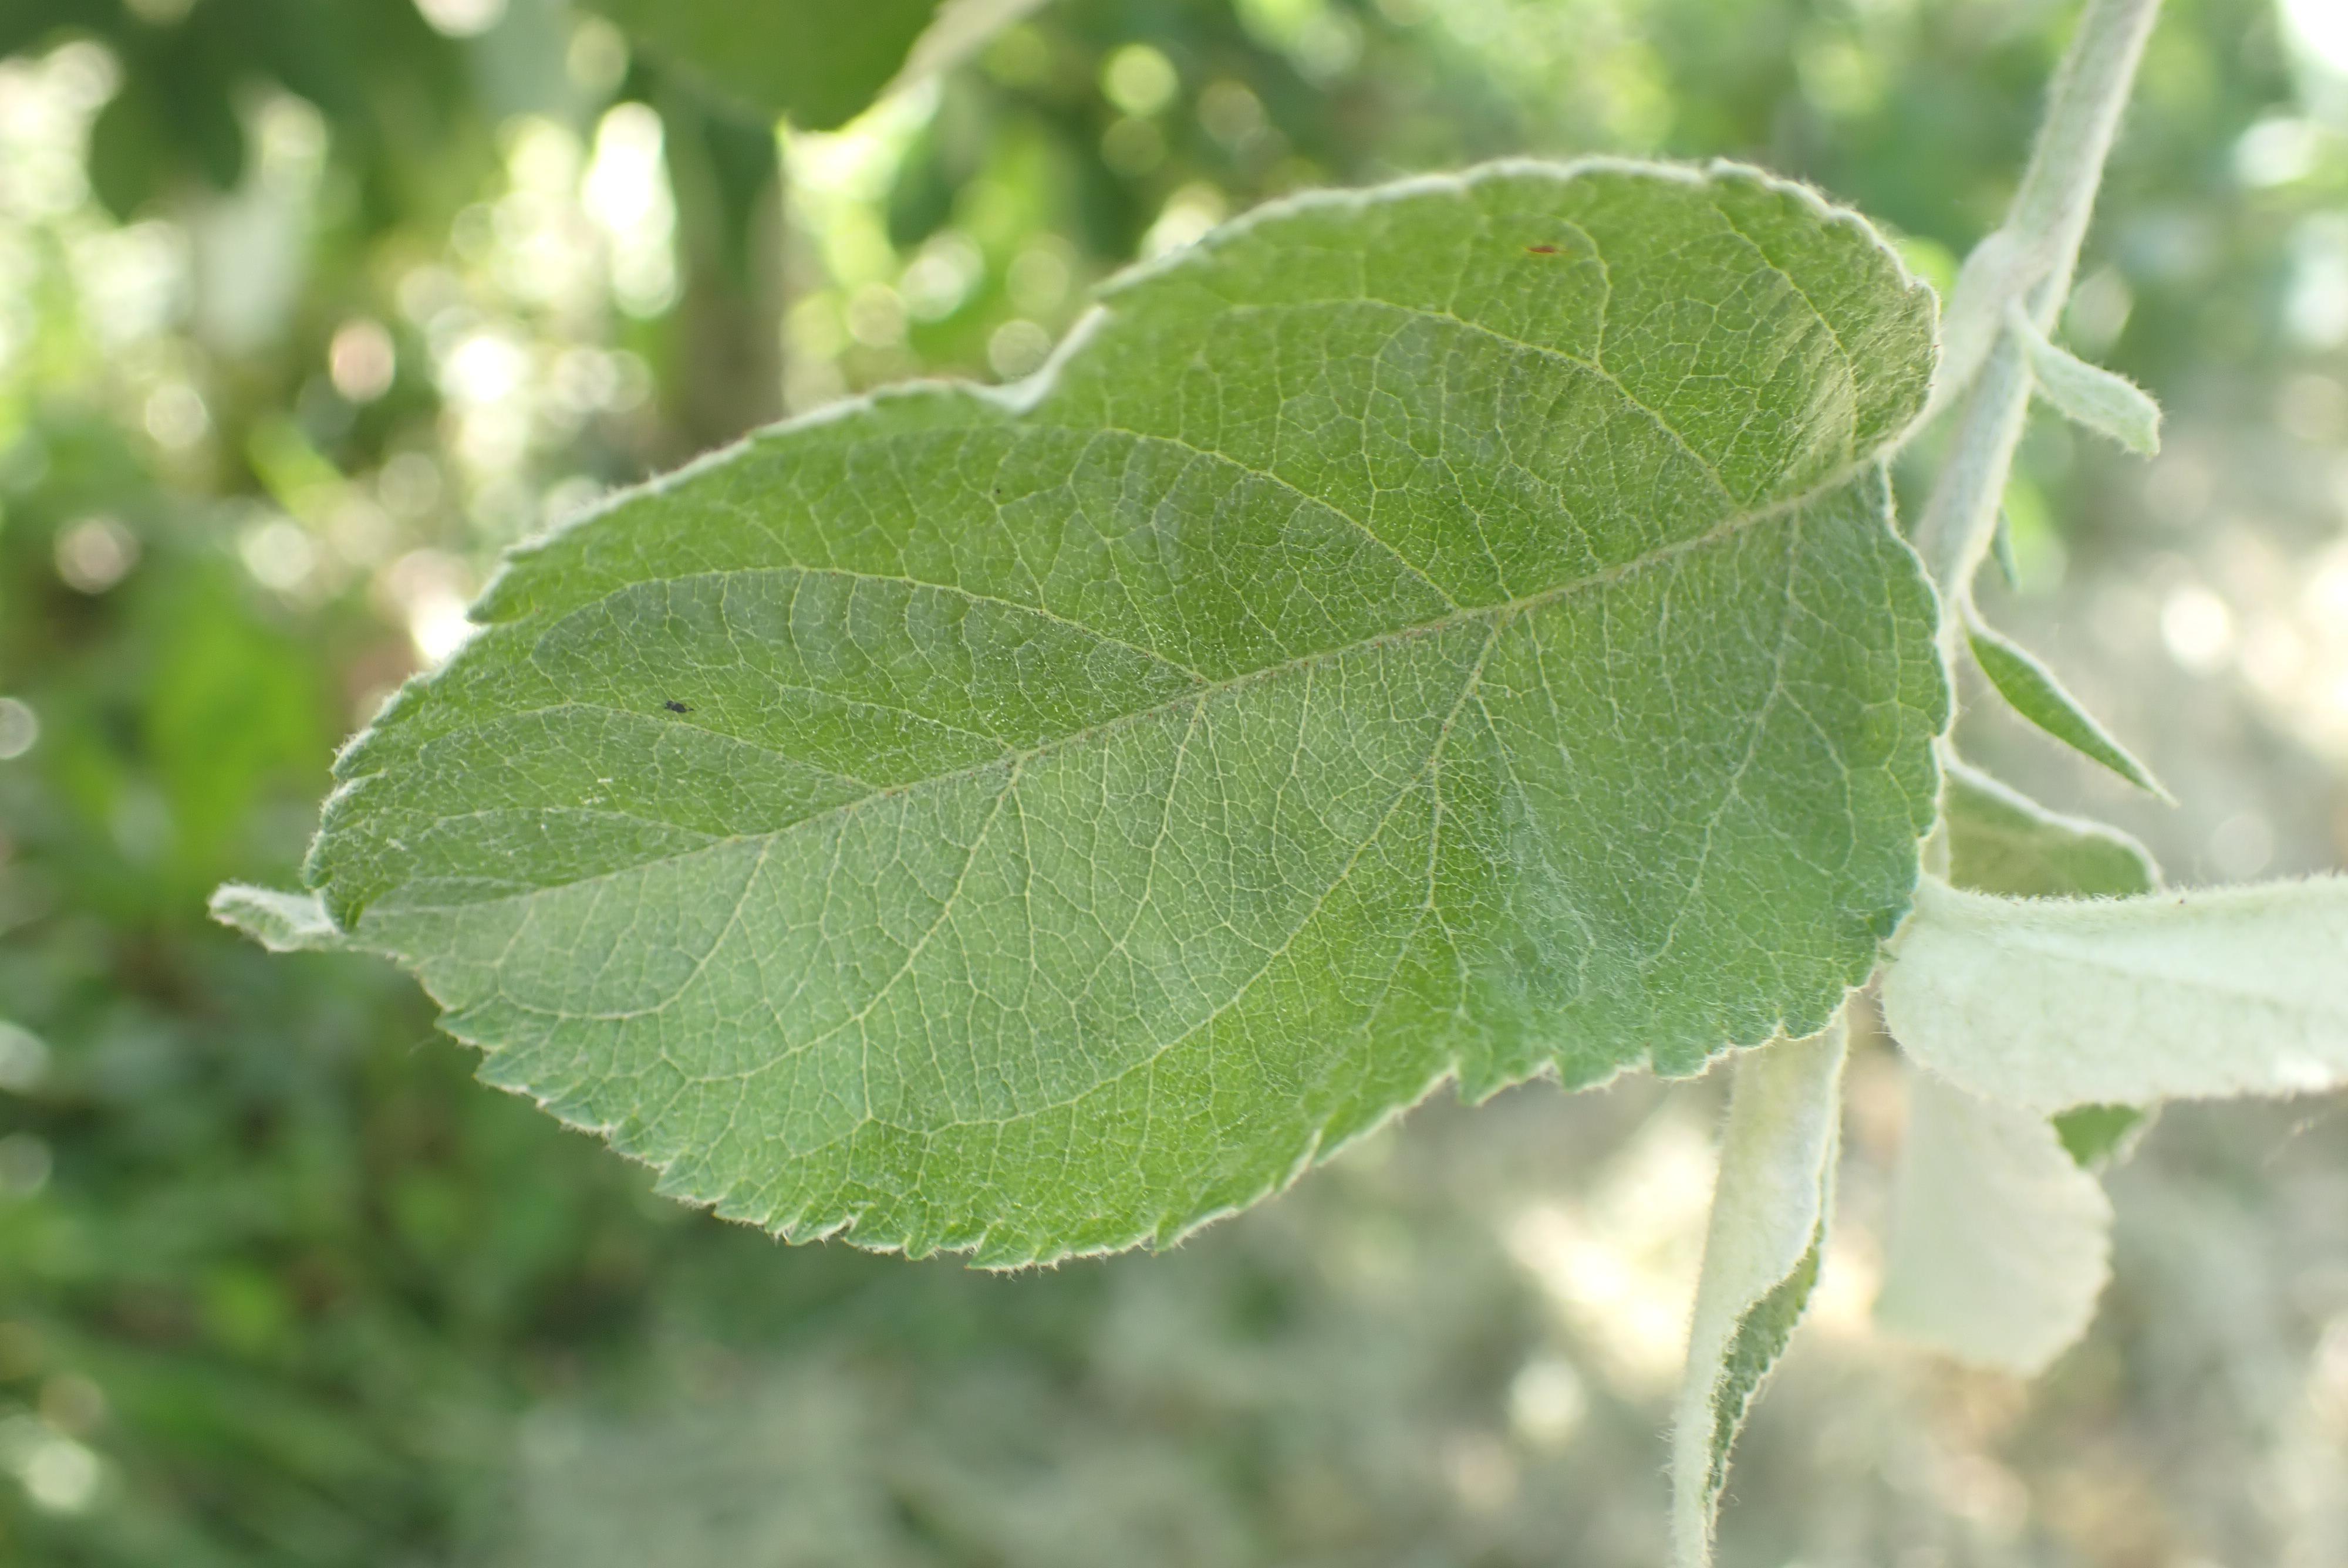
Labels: healthy